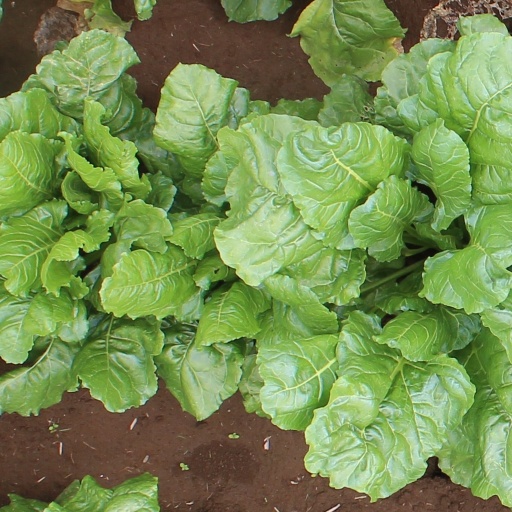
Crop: sugar beet